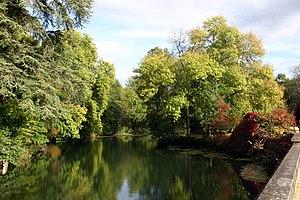
Le château d'Azay-le-Rideau est un monument classé appartenant à l'État et situé dans la commune du même nom, en Indre-et-Loire, en France.